Bramwald

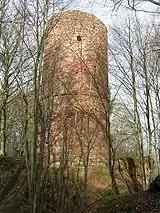
The keep of the Bramburg

Amongst the points of interest, natural and cultural monuments of the Bramwald are the: